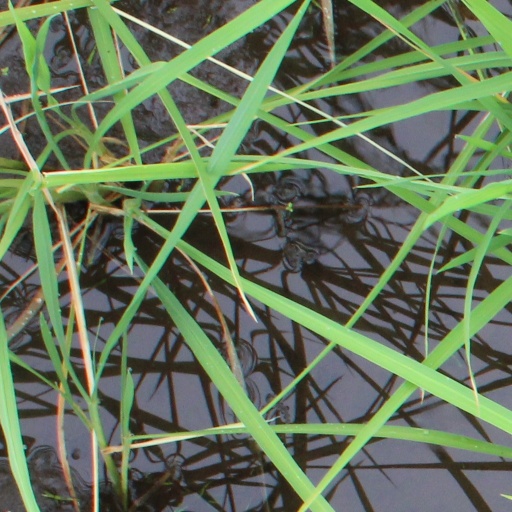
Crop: rice